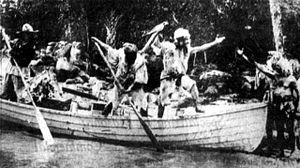
George F. Marion est un acteur, réalisateur et metteur en scène américain, né le 16 juillet 1860 à San Francisco, mort le 30 novembre 1945 à Carmel-by-the-Sea.